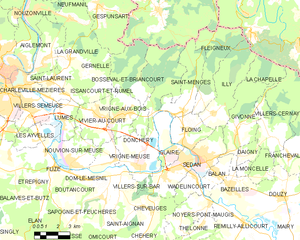
Carte des communes françaises: Donchery